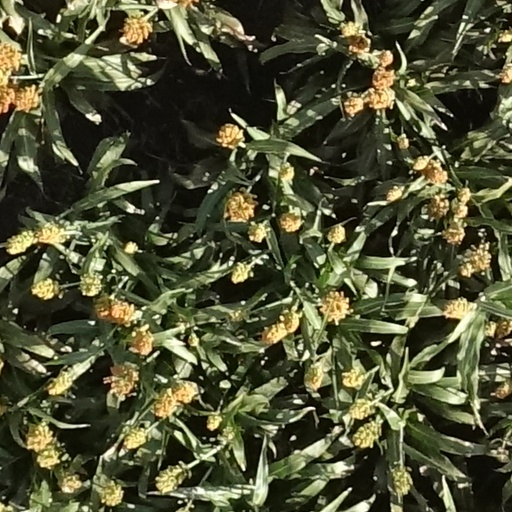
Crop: sorghum